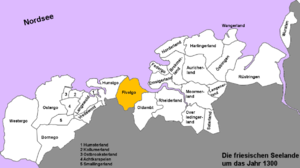
Fivelingo est une région naturelle néerlandaise située dans la province de Groningue, et un ancien pagus du nord des Pays-Bas, intégré à la grande Frise historique.